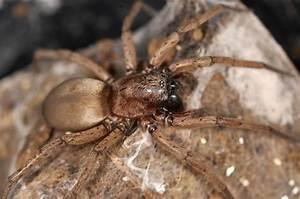
spider